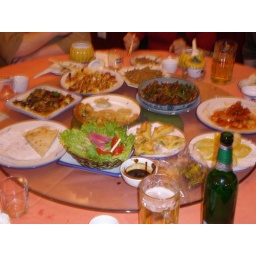
dinner with jons relatives.. pig knuckle, dumplings, spiciest food i had here in the blue dish, rabbit with pepperschinese foods